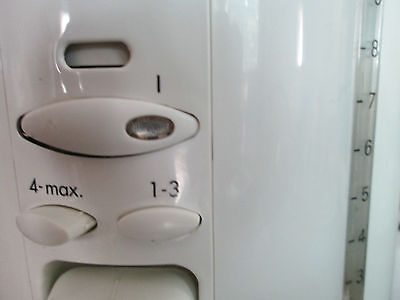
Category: coffee maker